Fort Kiowa

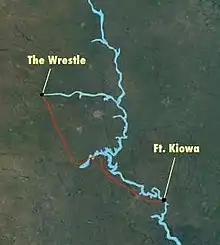
Hugh Glass' route to Fort Kiowa

In 1827, Bernard Pratte purchased Fort Kiowa from Brazeau and made significant improvements. Pratte added several four room log houses, a storehouse, and a smith shop. Furthermore, Pratte encircled the fort with a wooden picket fence roughly twenty or thirty feet high to prevent Native attacks. Thus fortified, Fort Kiowa was expanded into a major trading post for Natives in the region.